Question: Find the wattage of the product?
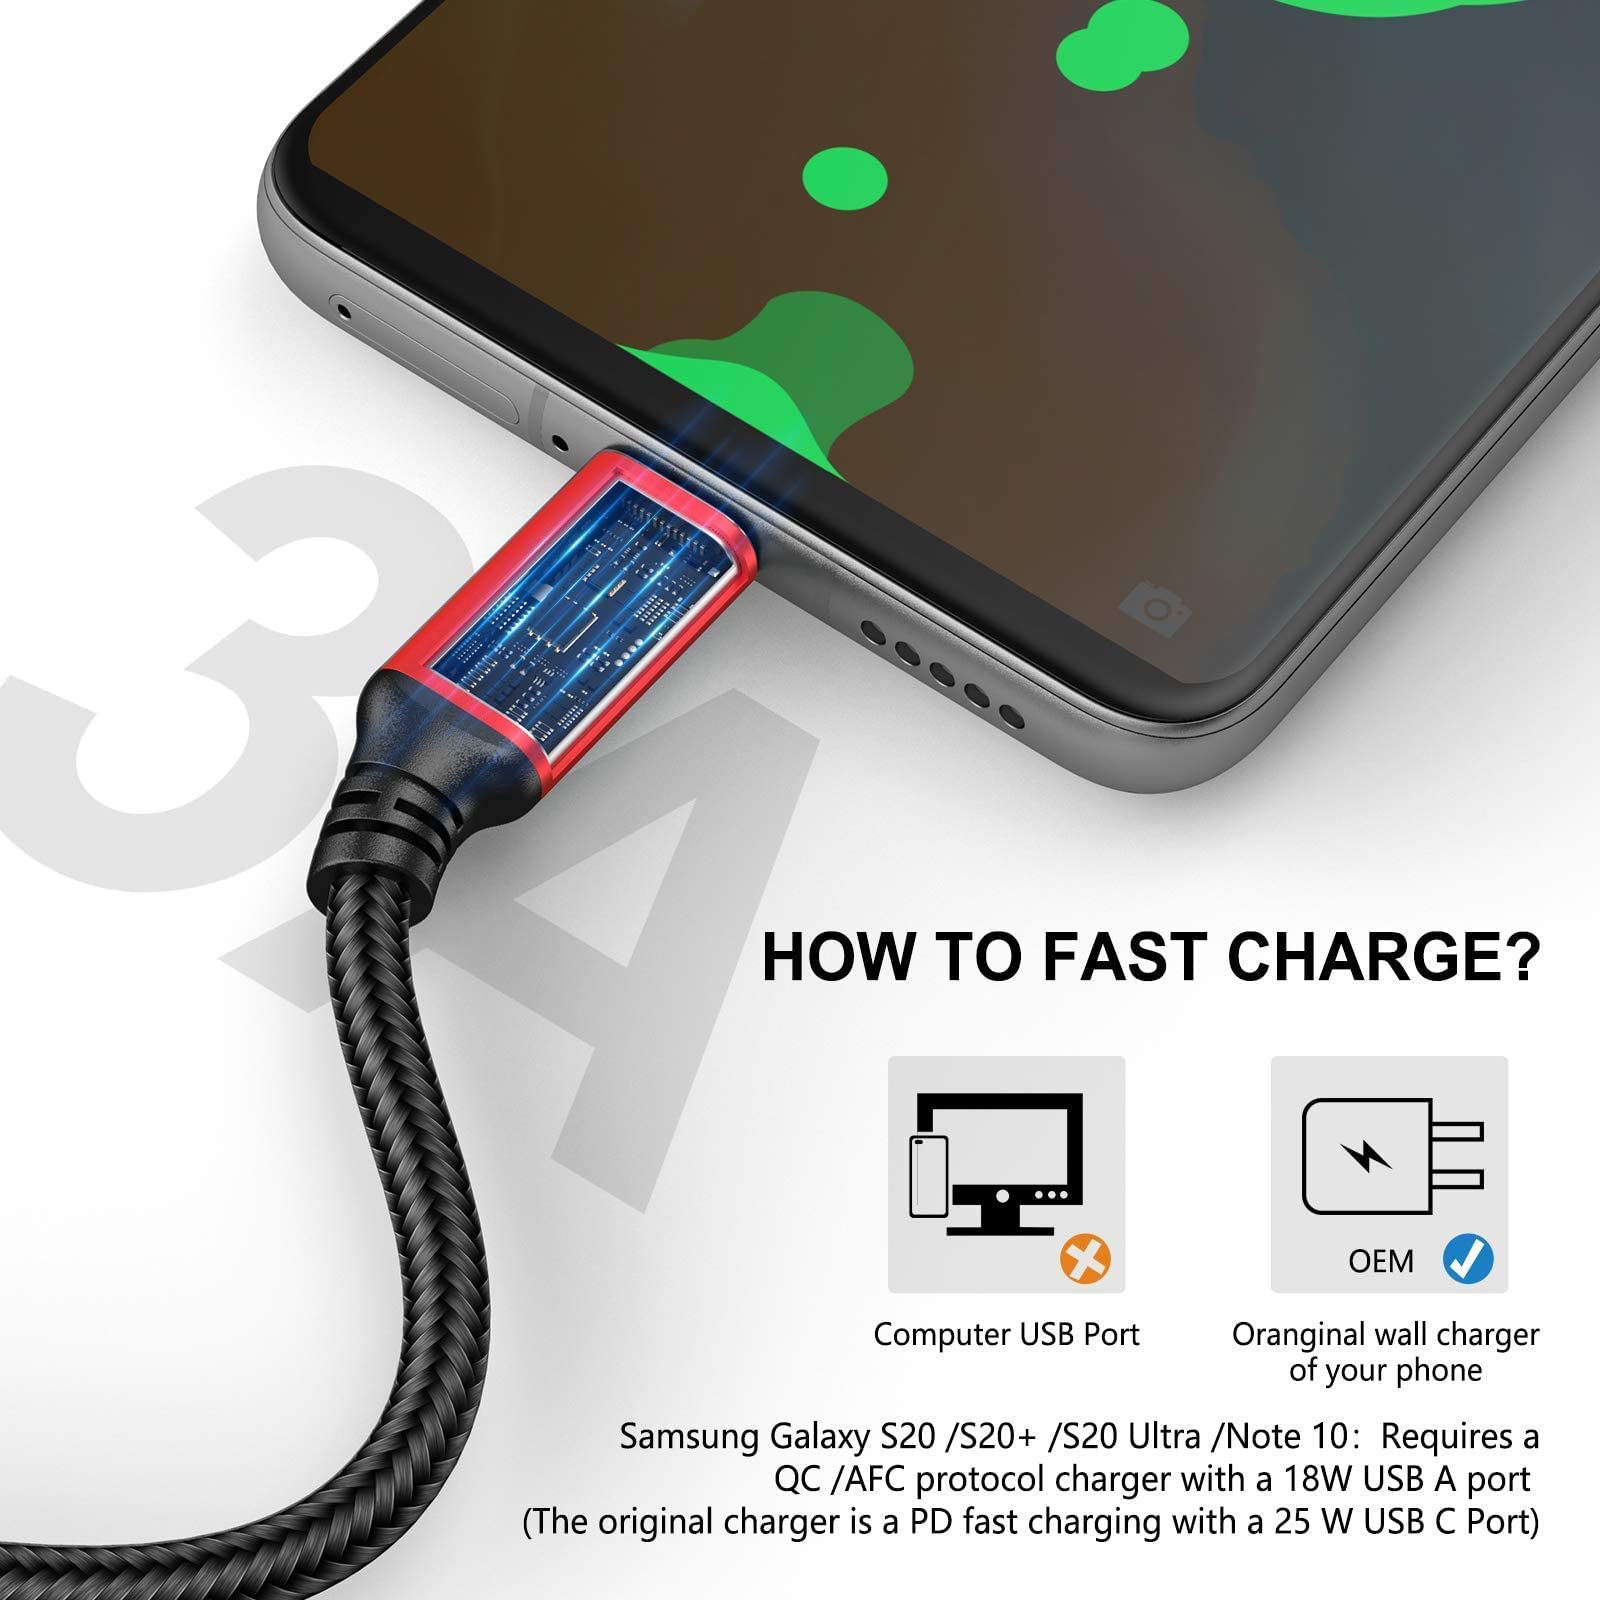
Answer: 18.0 watt